Dębica railway station

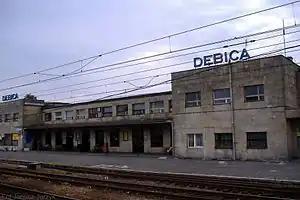

Dębica railway station is a railway station in Dębica (Subcarpathia), Poland. As of 2022, it is served by Polregio and PKP Intercity (EIP, InterCity, and TLK services).